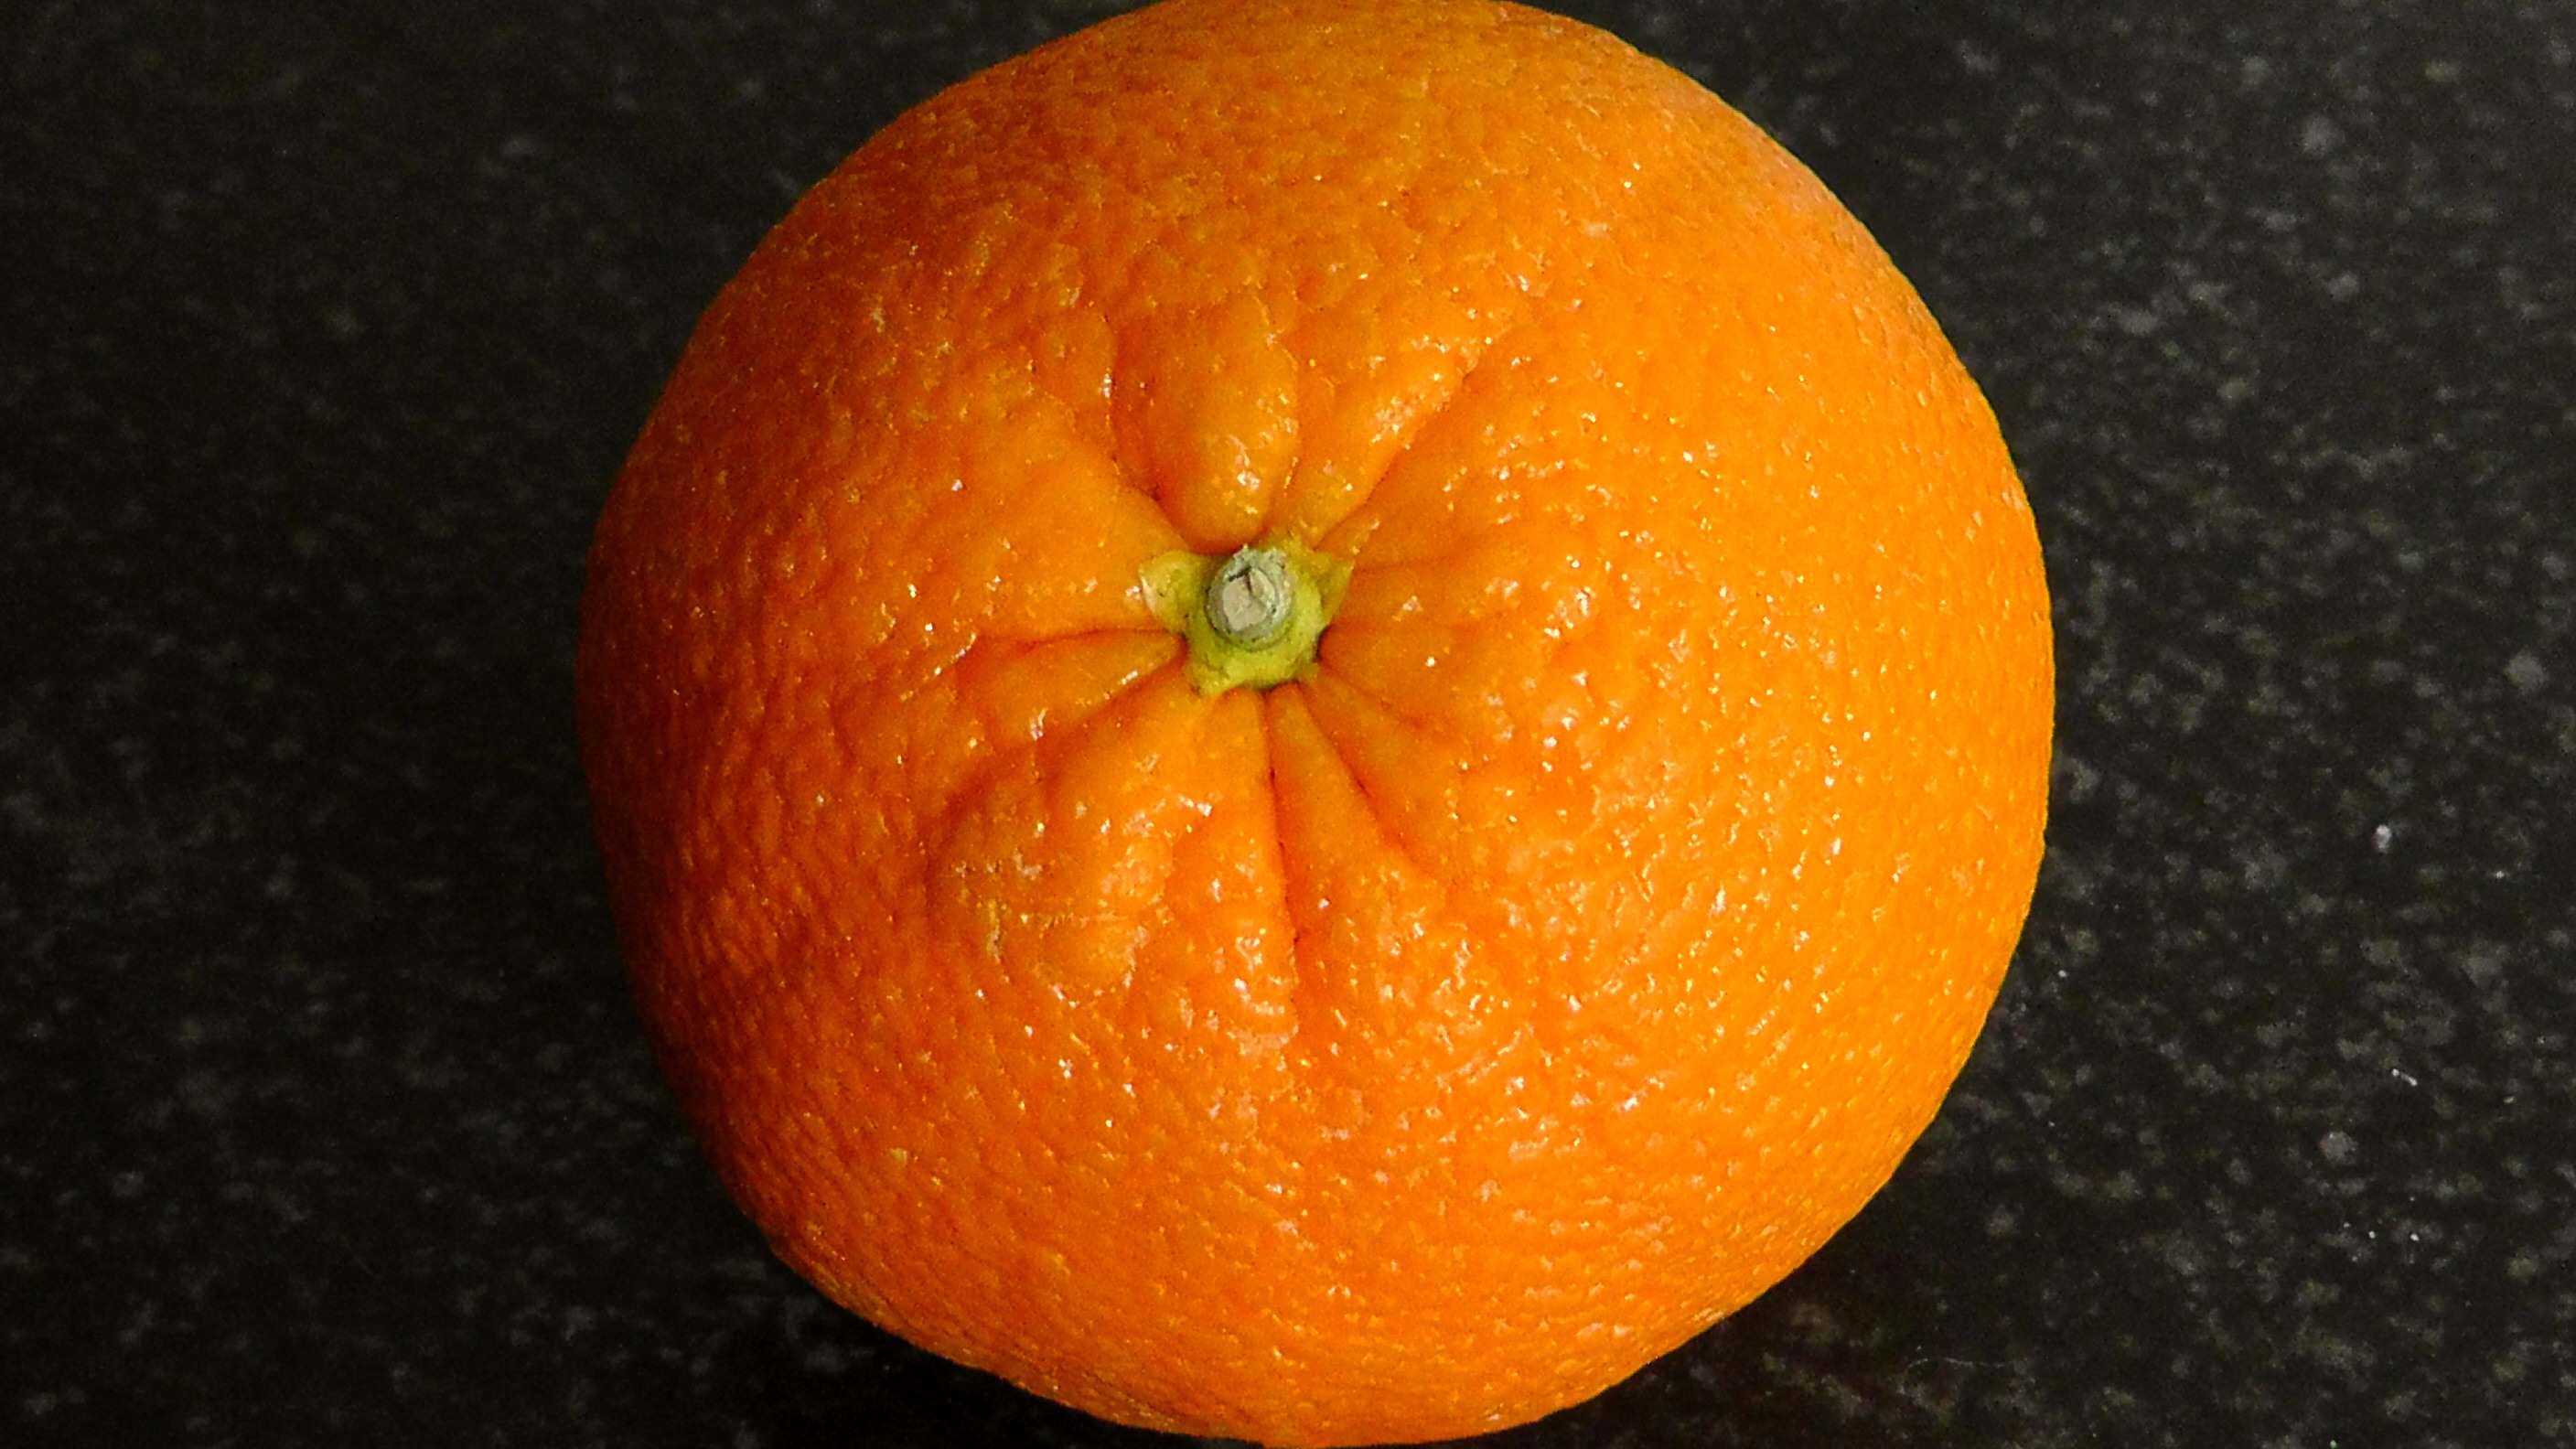
plant, fruit, sweet, flower, ripe, orange, food, produce, color, yellow, healthy, delicious, nutrition, tangerine, calabaza, clementine, vitamins, frisch, oranges, bless you, citrus, macro photography, citrus fruits, flowering plant, fruity, vitaminhaltig, citrus fruit, bitter orange, mandarin orange, land plant, tangelo